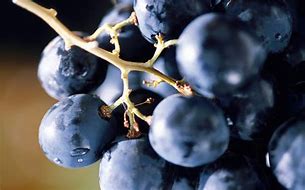
Label: Grapes